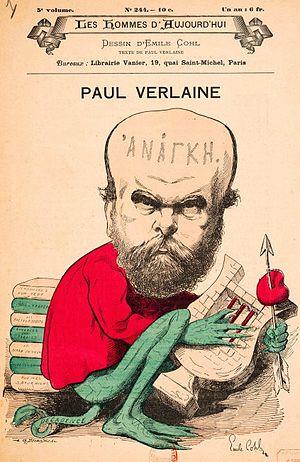
Les Hommes d'aujourd'hui est une revue à intention littéraire et satirique, fondée par l'écrivain et journaliste Félicien Champsaur et le dessinateur André Gill en 1878. Reprise par Léon Vanier en 1885, elle disparaît en 1899.
Paul Verlaine est un écrivain et poète français né à Metz le 30 mars 1844 et mort à Paris le 8 janvier 1896.